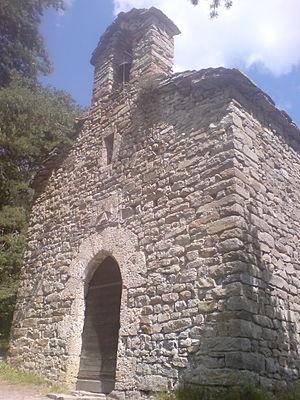
Façade de la chapelle dite templière (incertain) de Saint-Léger, au-dessus de Montclar
Cet article recense les édifices religieux des Alpes-de-Haute-Provence, en France, munis d'un clocher-mur.
Montclar est une commune française, située dans le département des Alpes-de-Haute-Provence en région Provence-Alpes-Côte d'Azur.